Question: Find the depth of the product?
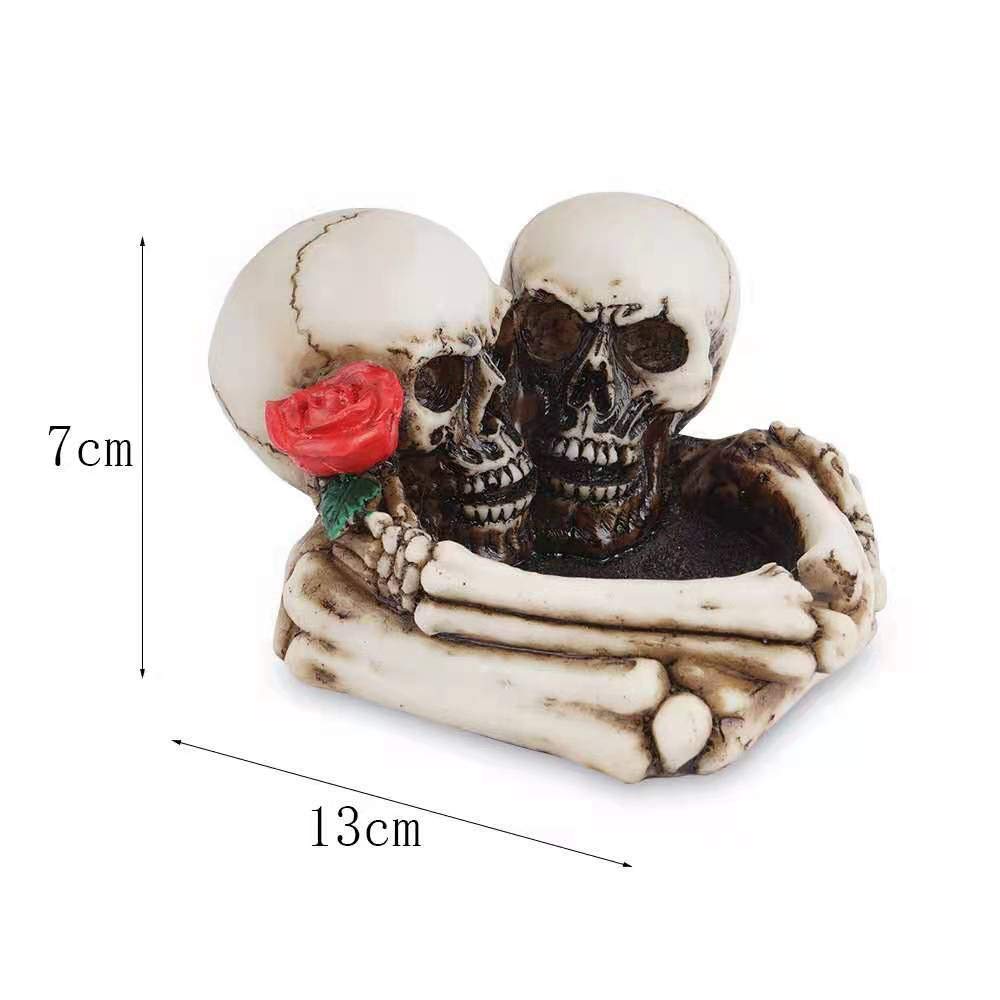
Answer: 13.0 centimetre